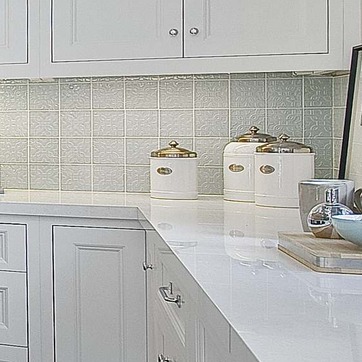
Material: ceramic